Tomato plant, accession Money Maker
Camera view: bottom (45 deg); turntable rotation: 300 degrees
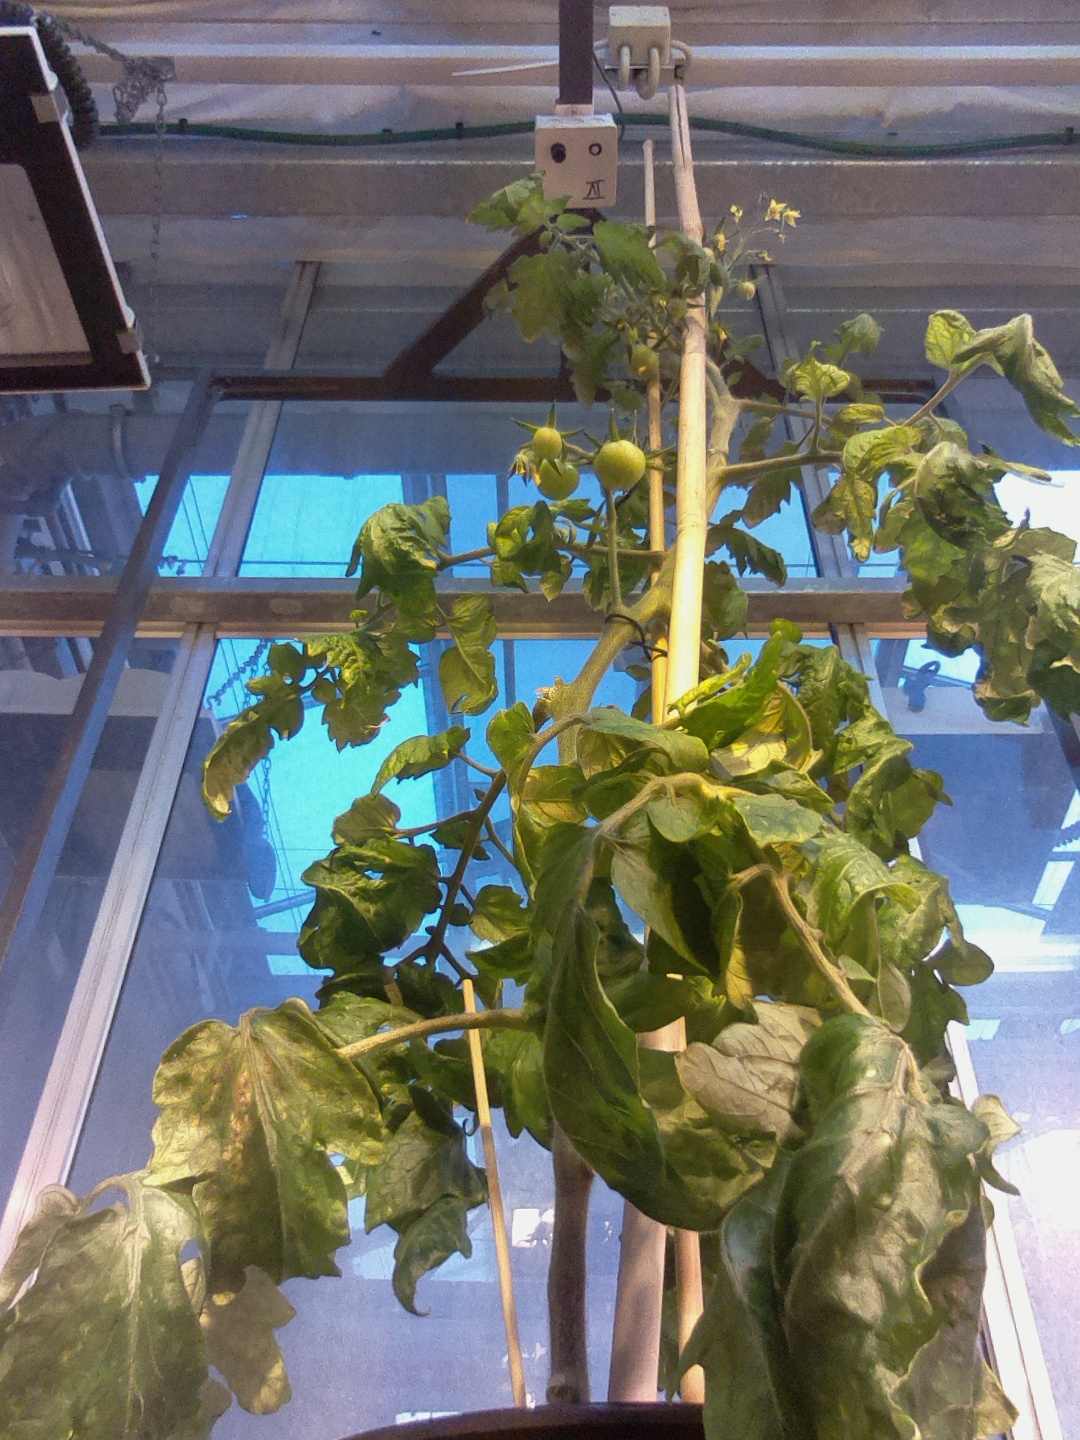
BBCH growth stage 71: 10%-20% of final fruit size